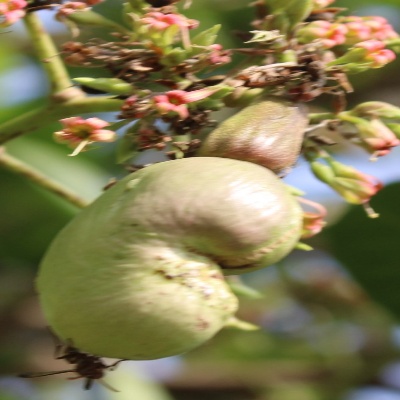
Crop: Cashew
Condition: healthy